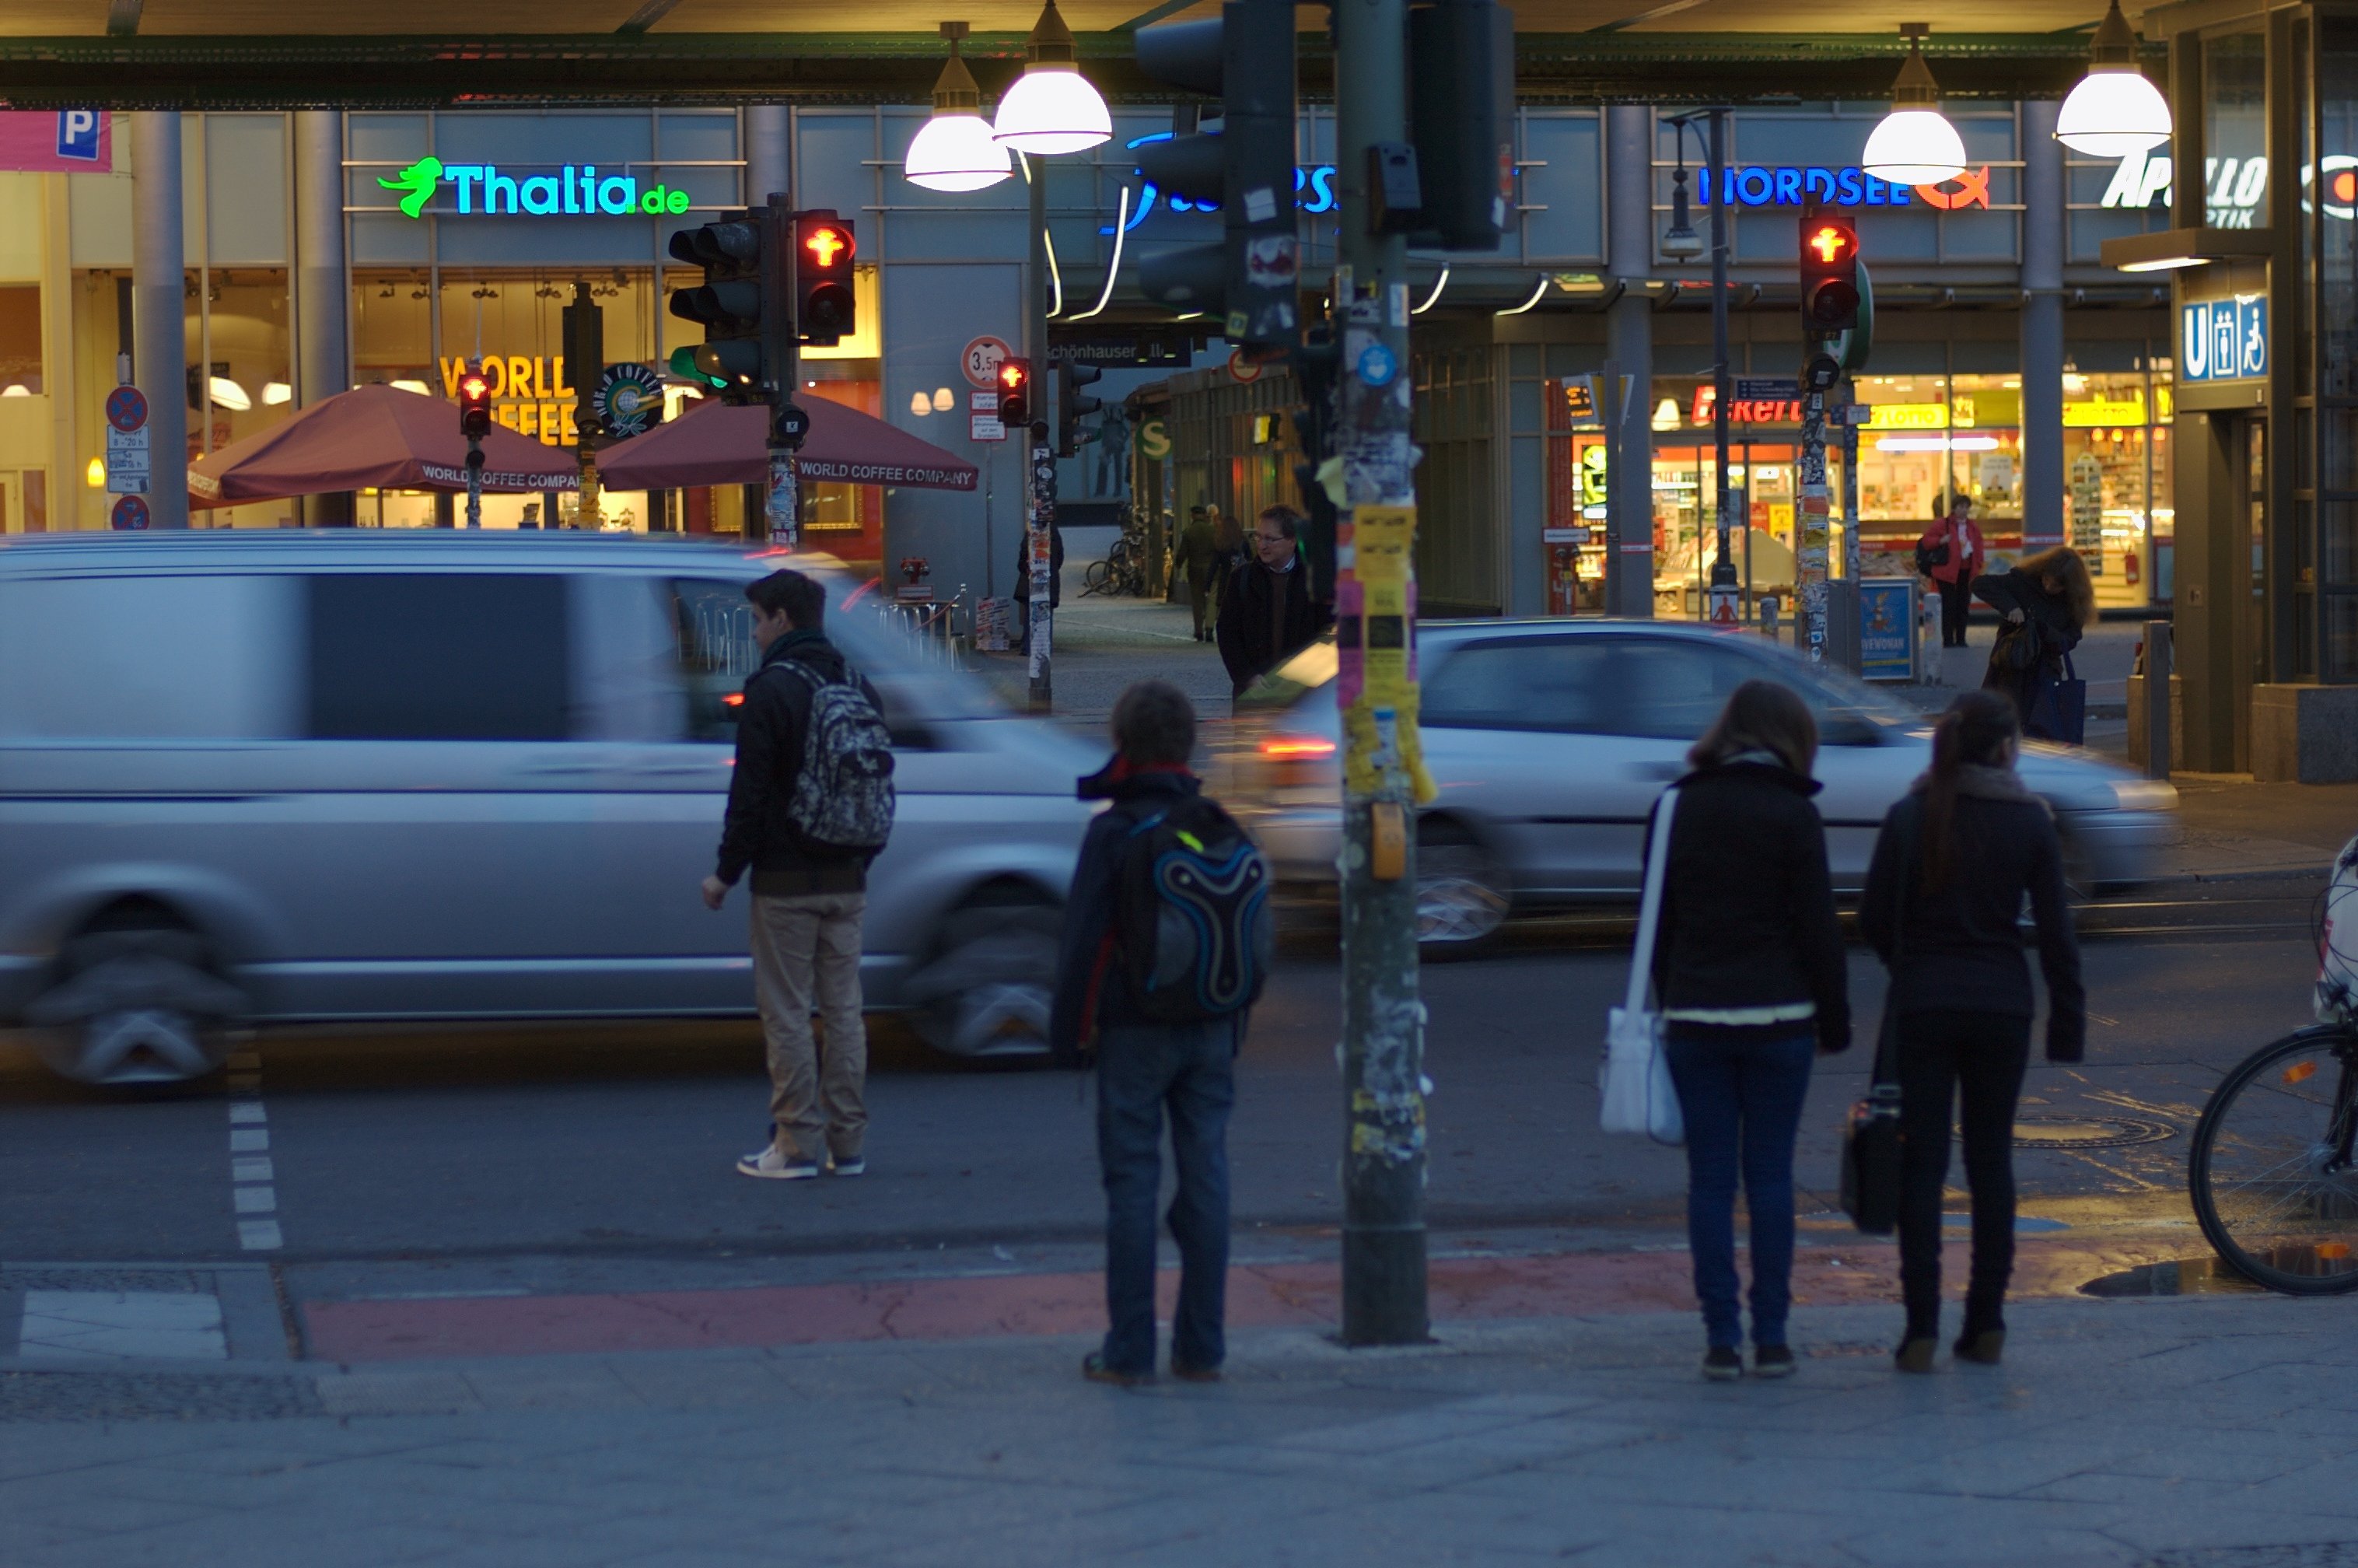
pedestrian, road, street, evening, 2011, f14, infrastructure, rawtherapee, germany, deutschland, berlin, pentax, lenstagged, steffenzahn, k100d, justpentax, berlinmitte, iamflickr, cosina, voigtlander, 58mm, nokton, 58mmf14, 58mm14, nokton58mmf14slii, 58mmf14nokton, prenzlauerberg, cosinavoigtl nder, voigtl ndernokton58mmf14